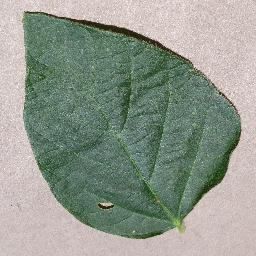
Label: Soybean___healthy